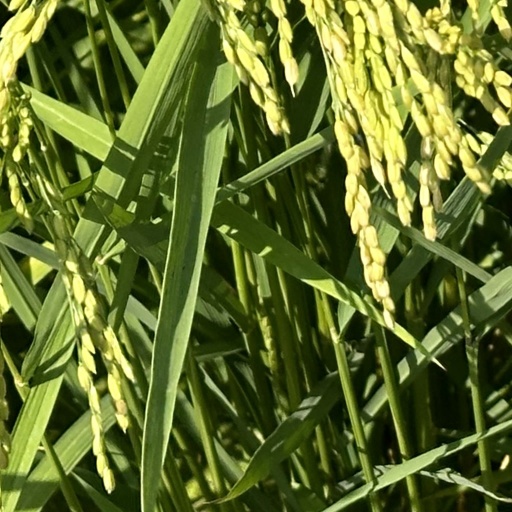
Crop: rice